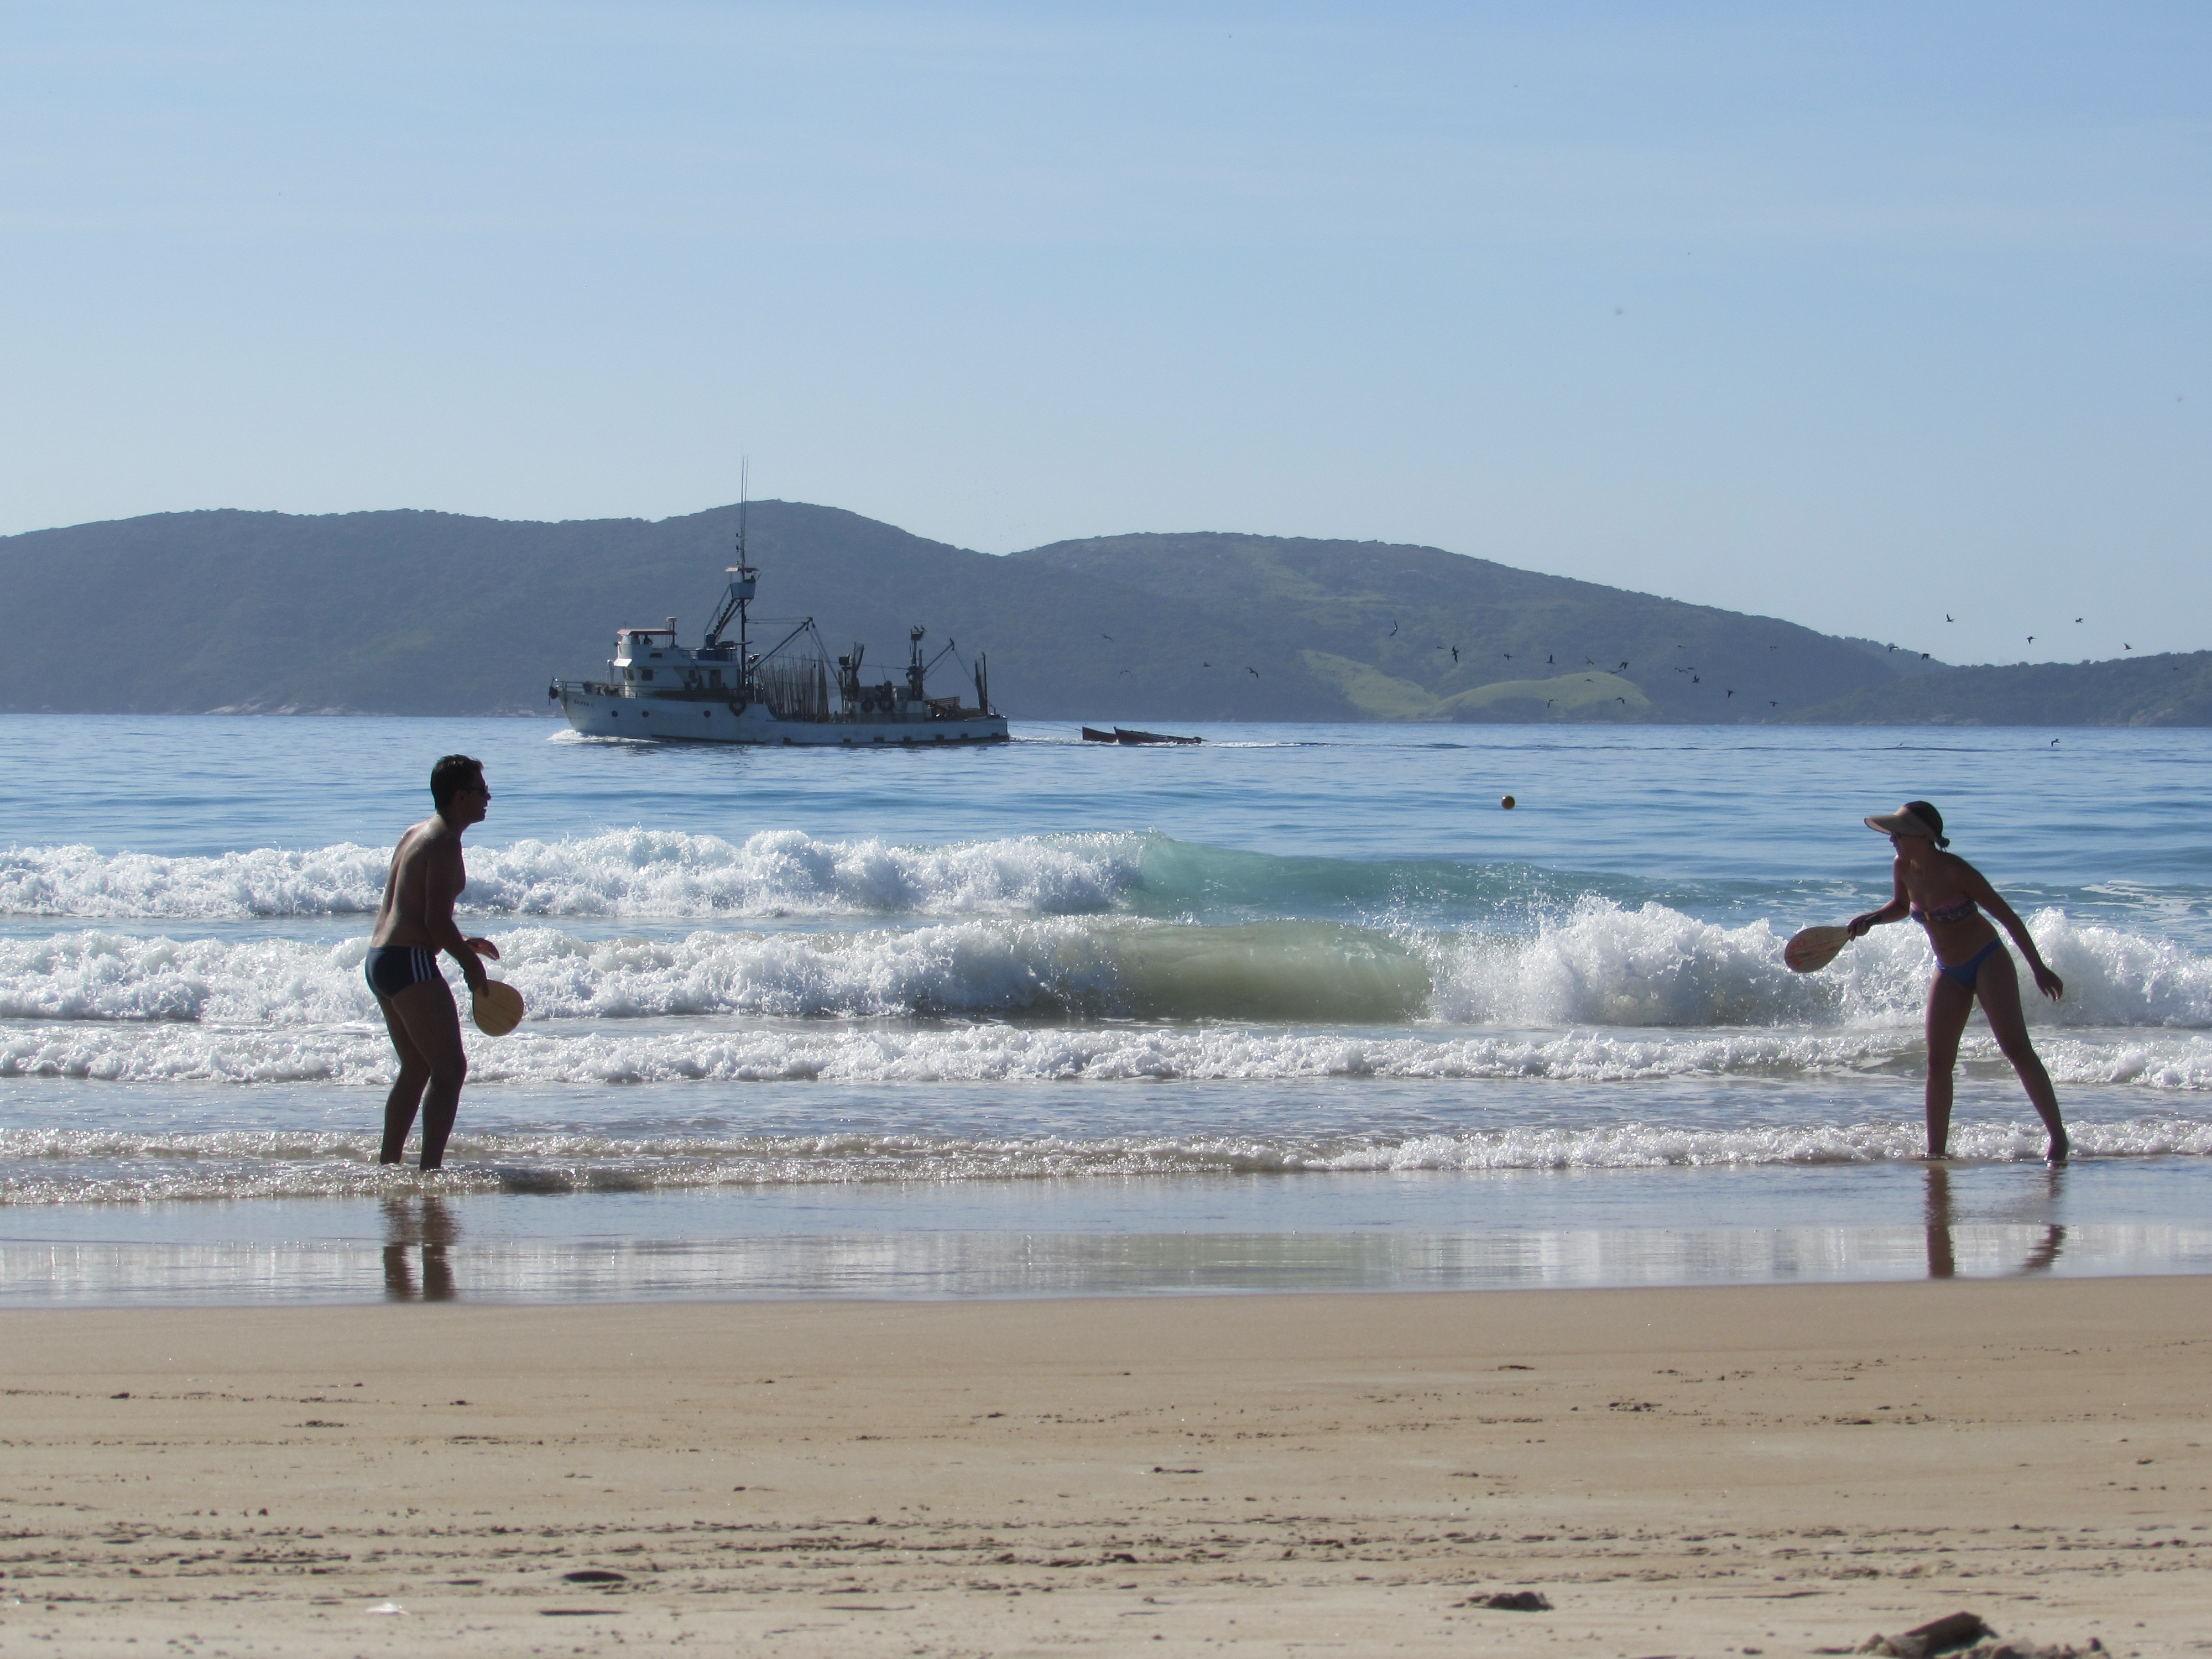
beach, sea, coast, water, sand, ocean, shore, wave, vacation, surfing, bay, body of water, rio de janeiro, waves, mar, brazil, wind wave